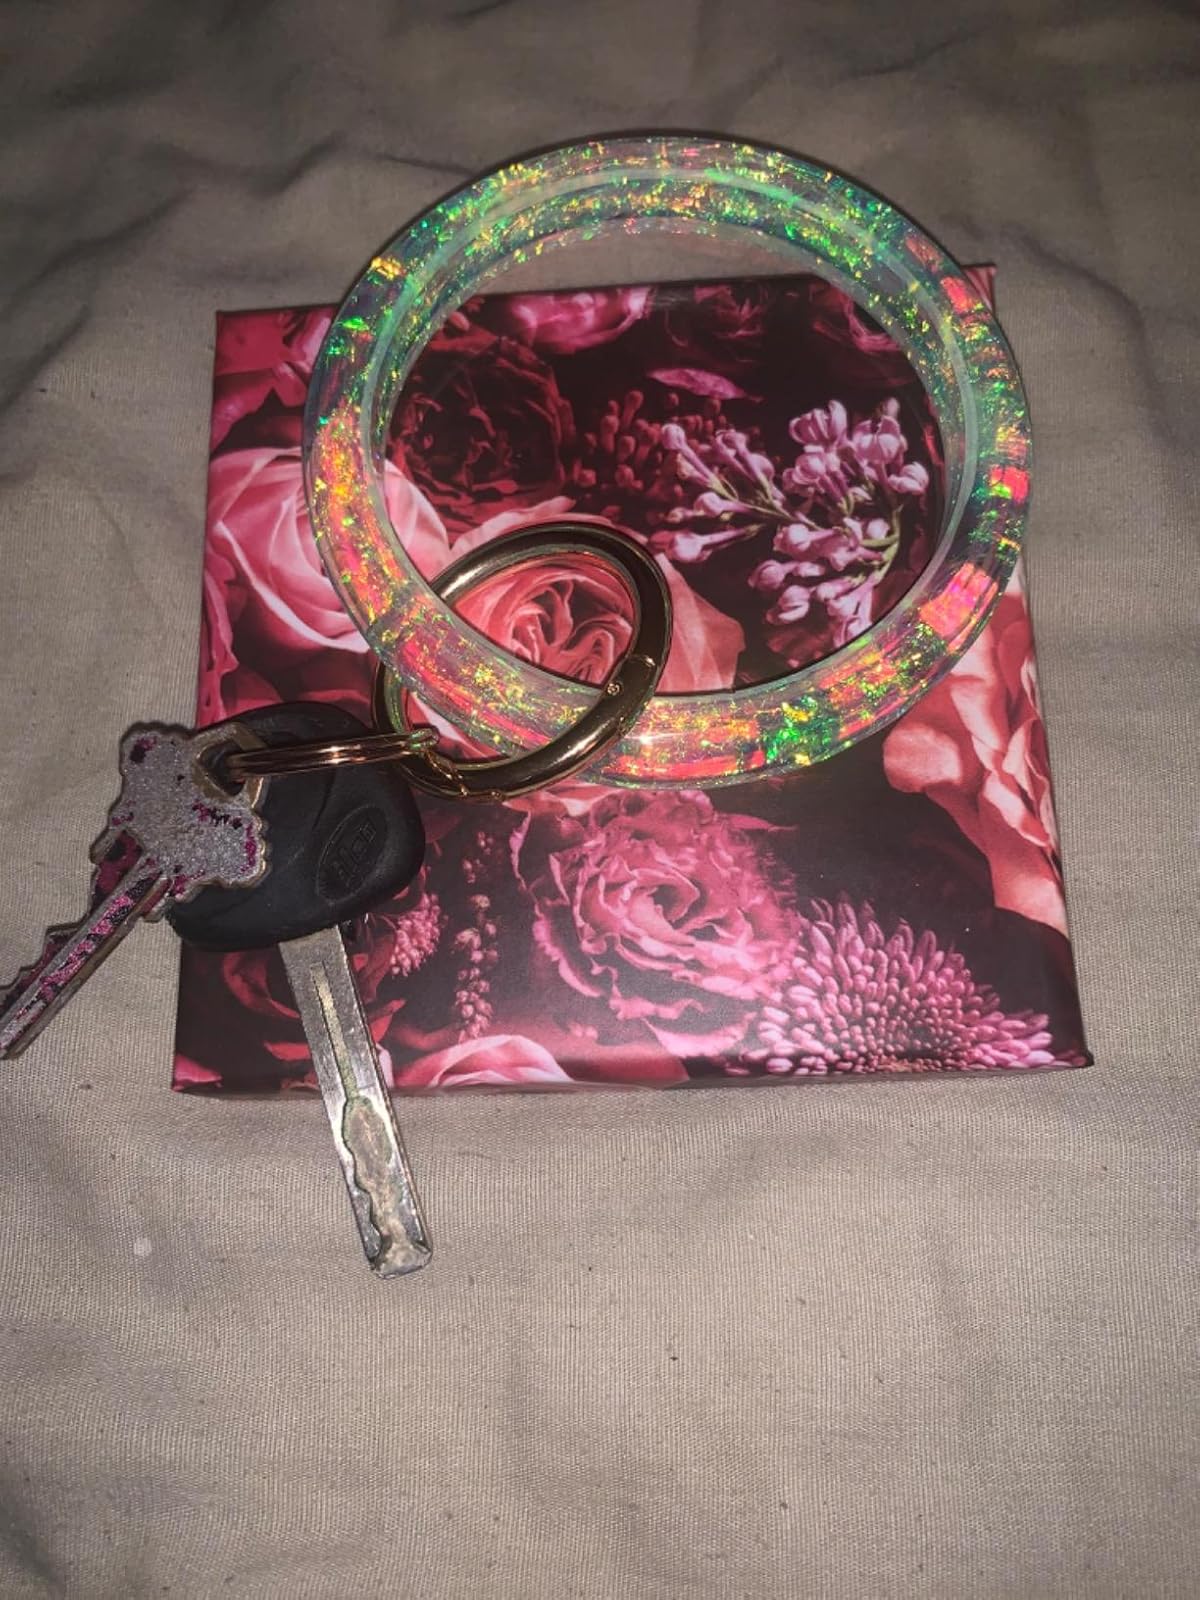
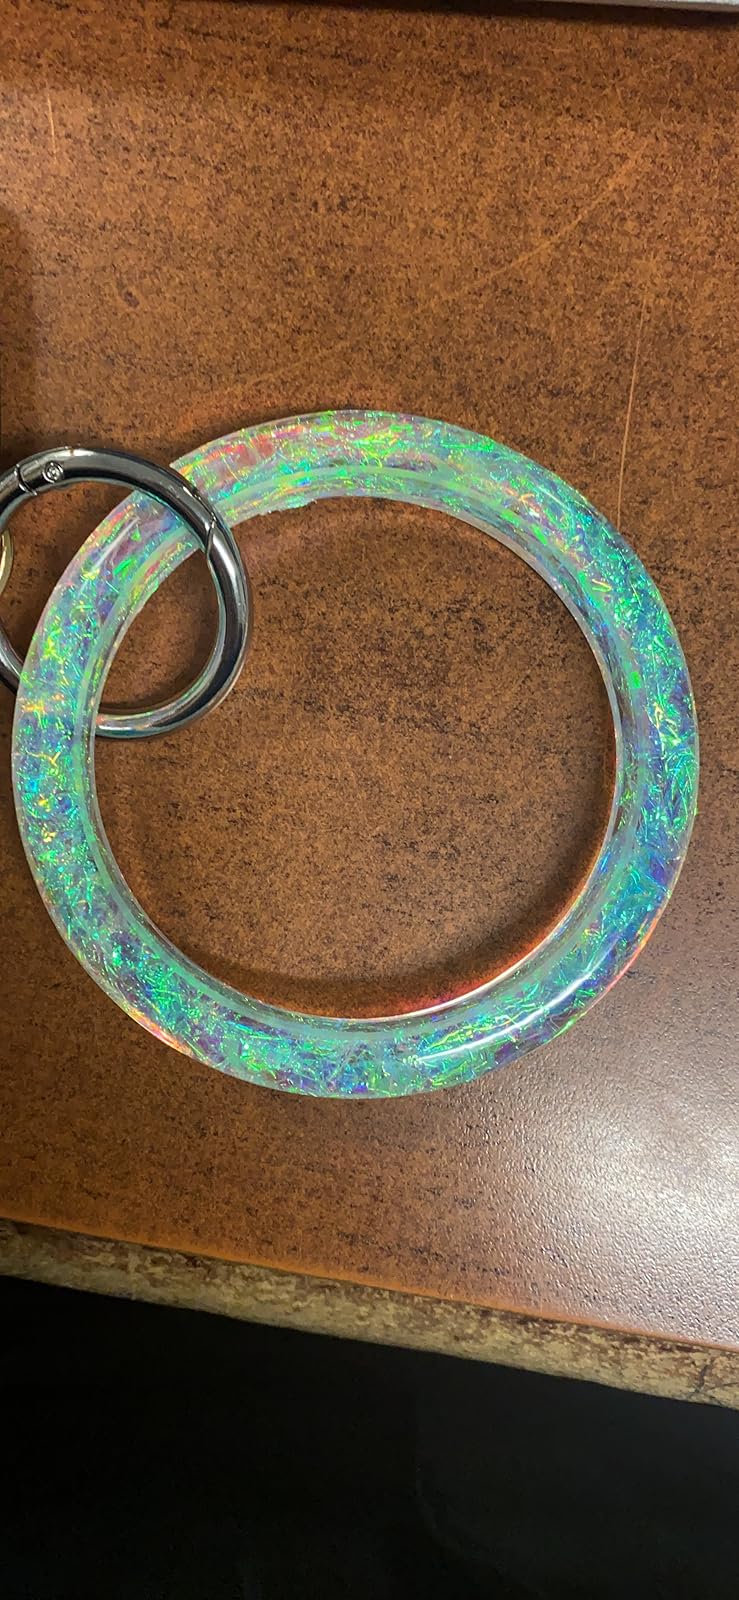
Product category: accessories_keychain
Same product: yes